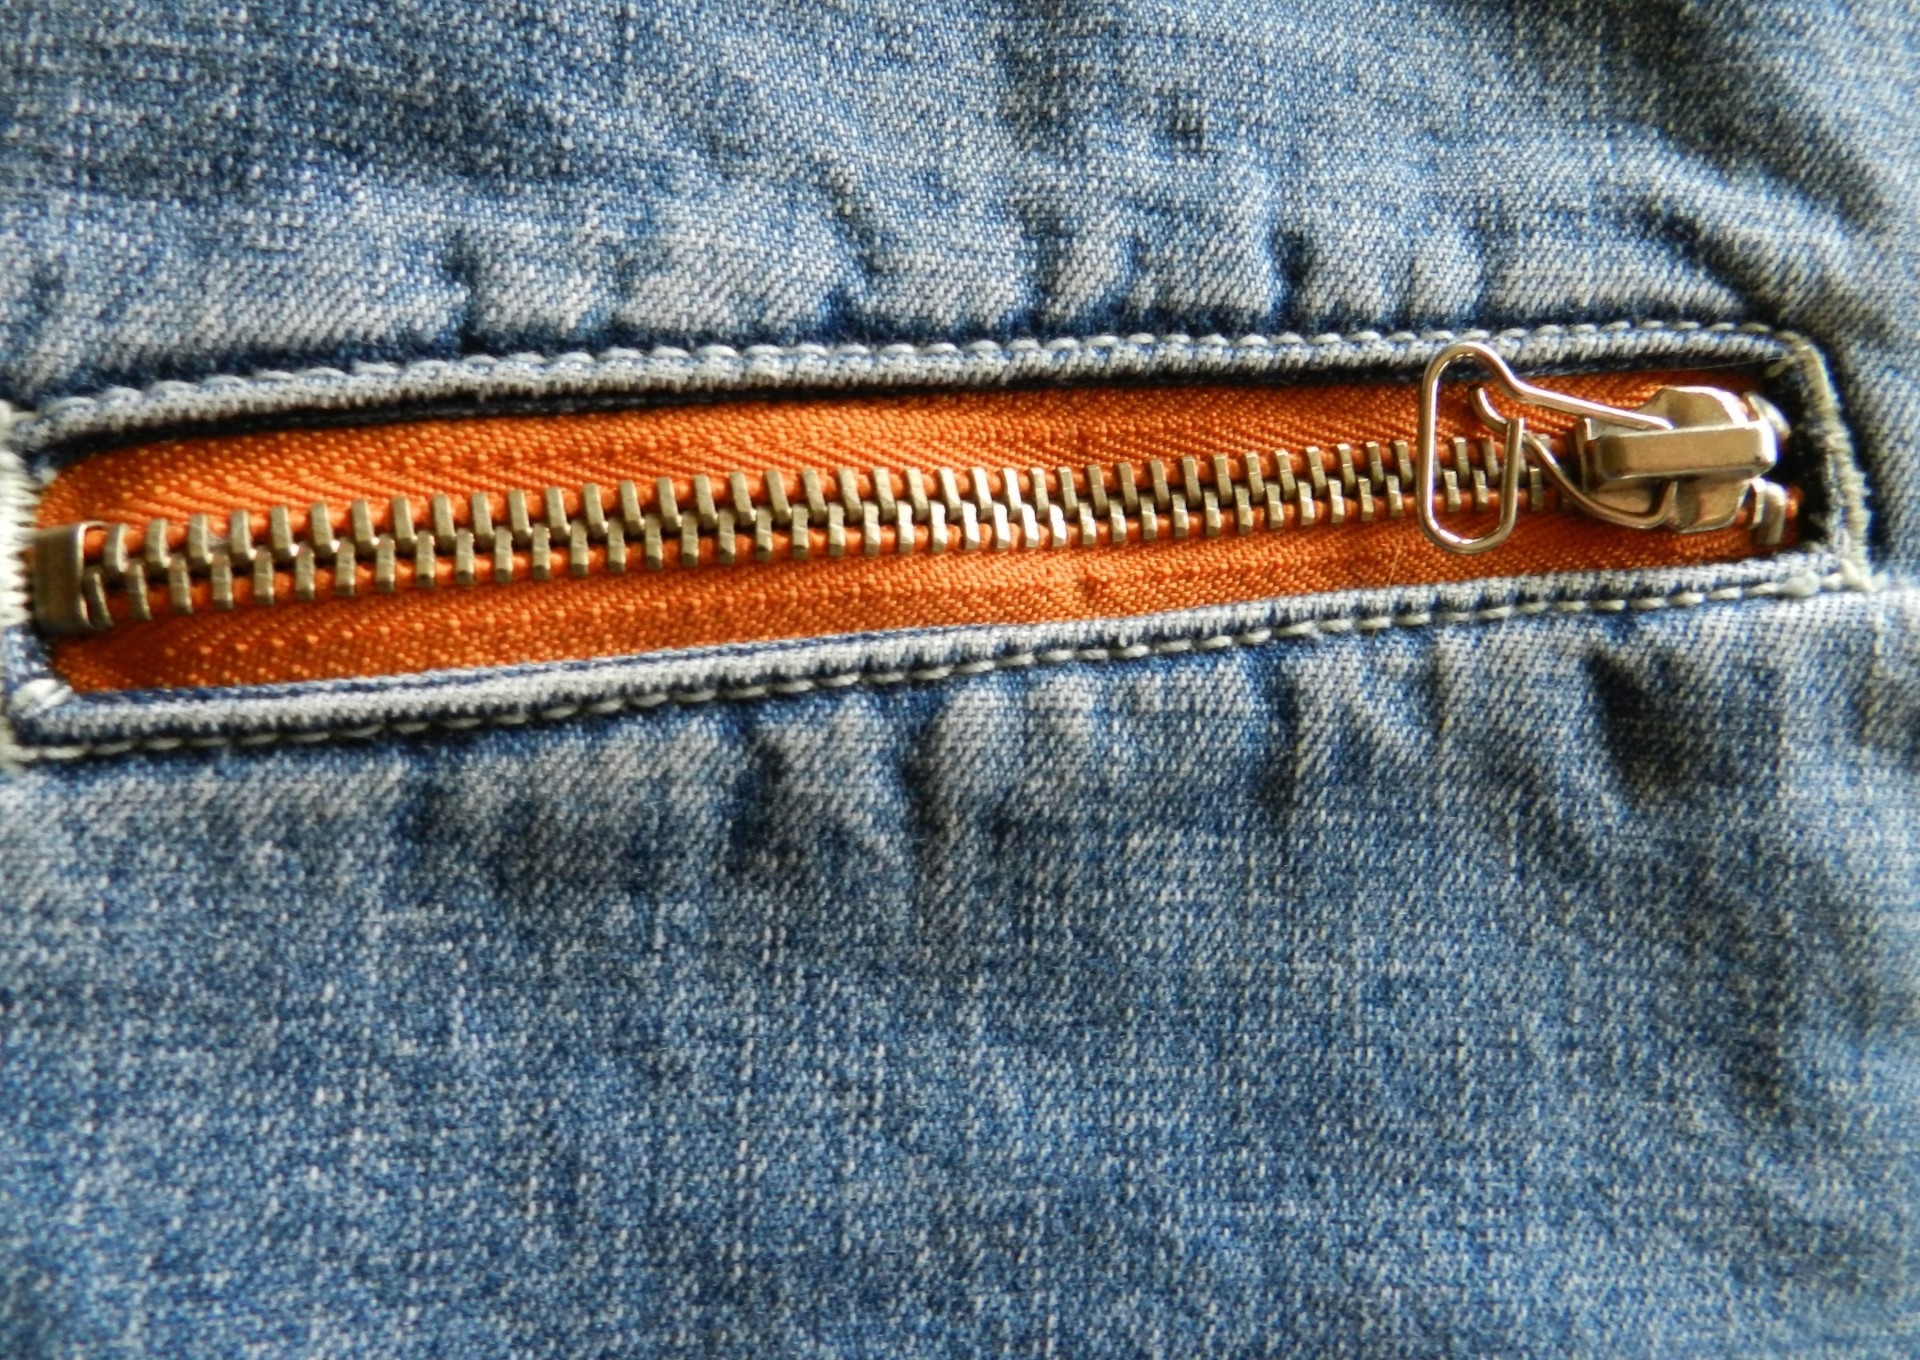
leather, pattern, jeans, bag, rough, blue, clothing, material, denim, handbag, textile, hard, cotton, clothes, fabrics, casual, zipper, dresses, materials, textiles, fashion accessory, wears